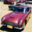
Label: automobile